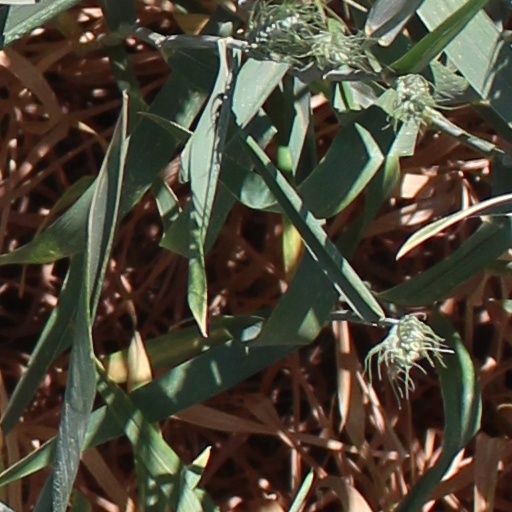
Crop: wheat